Saint Didacus of Alcalá Presenting Juan de Herrera's Son to Christ

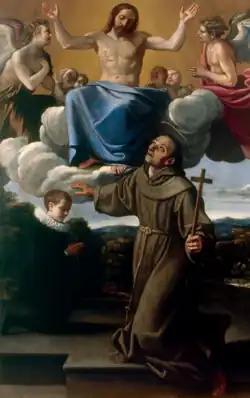
"Saint Didacus of Alcalá Presenting Juan de Herrera's Son to Christ" (c. 1606) by Annibale Carracci

Saint Didacus of Alcalá Presenting Juan de Herrera's Son to Christ is a c.1606 oil on panel painting by the Italian Baroque master Annibale Carracci, possibly with studio assistance. Probably his last public work, it is now in a chapel of the church of Santa Maria in Monserrato degli Spagnoli in Rome.